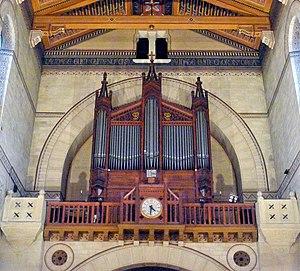
Église Saint-Pierre-de-Montrouge (orgue) - Paris XIV This building is inscrit au titre des Monuments Historiques. It is indexed in the Base Mérimée, a database of architectural heritage maintained by the French Ministry of Culture,
L'église Saint-Pierre de Montrouge est une église située 82, avenue du Général-Leclerc, dans le quartier du Petit-Montrouge, dans le 14ᵉ arrondissement de Paris. De style néo-roman, elle fut construite entre 1863 et 1872 sur les plans de Joseph Auguste Émile Vaudremer.